Jerome Hanus

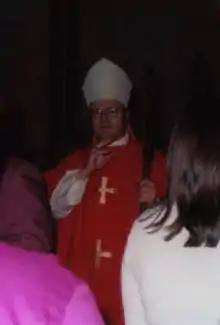

Jerome George Hanus, O.S.B. (born May 26, 1940) is an American prelate of the Roman Catholic Church, presiding as archbishop of the Archdiocese of Dubuque in Iowa from 1995 until 2013.